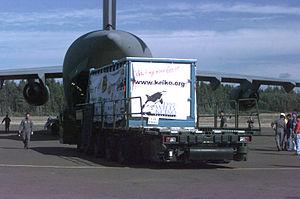
Keiko est une orque mâle, né vers 1976 et mort le 12 décembre 2003, connu pour avoir joué le rôle de l'orque Willy dans les films Sauvez Willy. Il est aussi connu pour avoir été le premier individu de son espèce à être retourné à la vie sauvage après plusieurs années de vie en captivité dans des delphinariums.